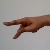
The image shows a hand gesture representing the letter 'P' in Indian Sign Language.